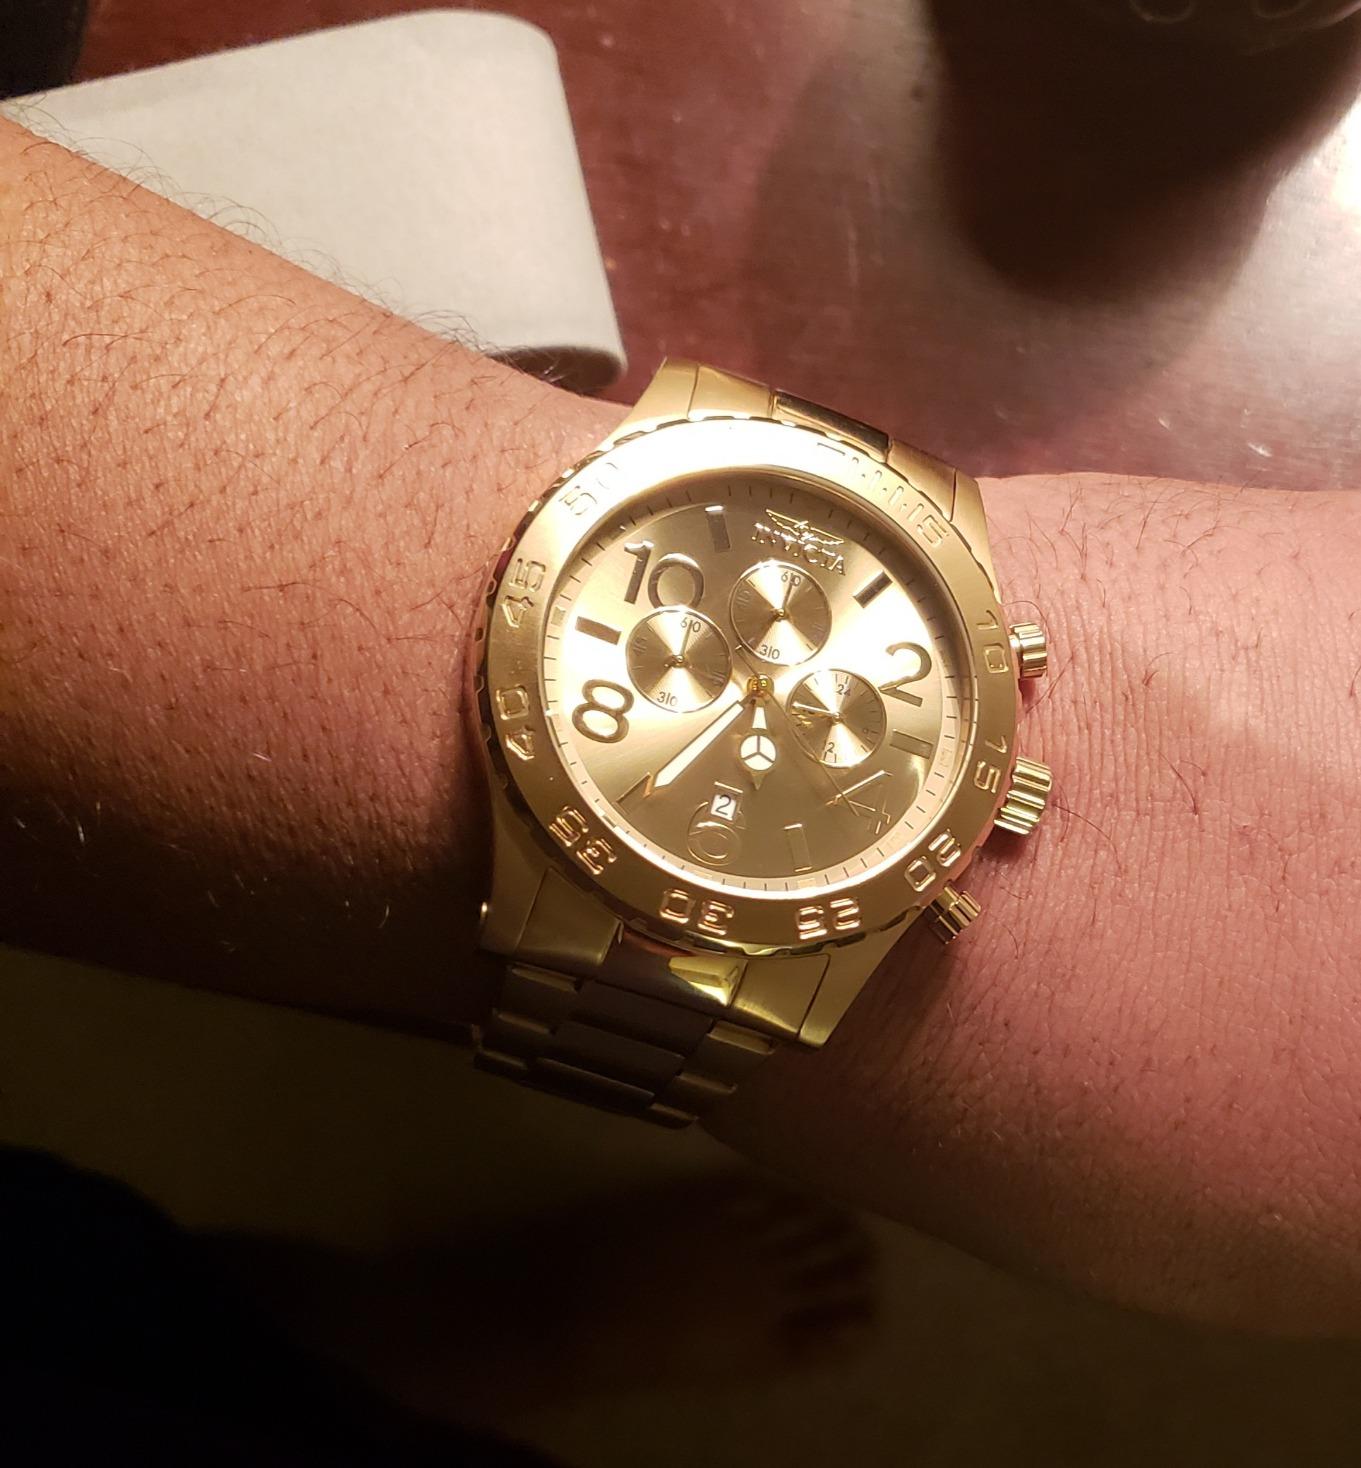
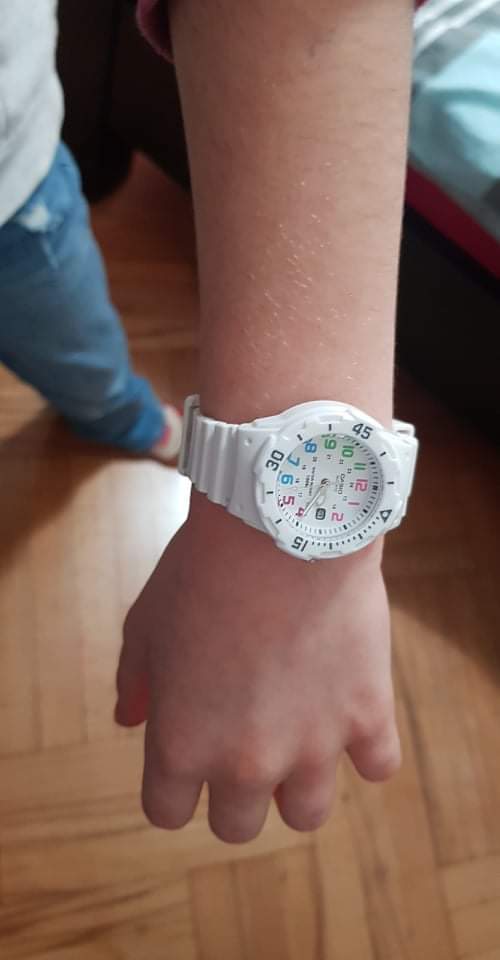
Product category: accessories_watch
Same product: no